Greenlawn Cemetery (Salem, Massachusetts)

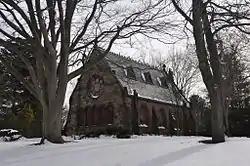
The cemetery chapel

Greenlawn Cemetery is a historic cemetery at 57 Orne Street in Salem, Massachusetts. The cemetery was founded in 1807, but received a major redesign in the 1880s to bring it into the then-popular rural cemetery style, with winding lanes and landscaping. The is notable for its large number of specimen plants, which is second in the state to the Arnold Arboretum in Boston. It has more than 6000 burials, and is still in active use.